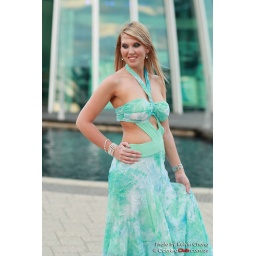
The woman in the blue dress at the Fashion in the City event